Emmendingen

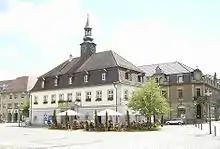
The main square of Emmendingen and the old town hall. This building is now used as the German Diary Archive.

Emmendingen does not have a direct connection to the motorway. The nearest slip road is in Teningen to Federal Motorway 5 which runs to Karlsruhe and to Basel. The Bundesstraße 3 (Offenburg-Freiburg im Breisgau) runs through the city. Emmendingen lies on the Baden Main Line between Mannheim and Basel. Regional-Express trains to Basel and Offenburg run every hour. In addition to the station, there are bus stops in districts of Kollmarsreute and Mundingen (part of Teningen-Mundingen). Within the city there are six bus lines (1 to Bürkle-Bleiche, 2 to Bürkle-Bleiche, 3 to the lower city, 5 to Windenreute and Maleck, 6 to Mundingen and 9 to the industrial estate Über der Elz) and two dial-a-taxi lines (4 to the district hospital and 10 to Kastelburg). A Teningen city bus line (8) connects Teningen (as well as Nimburg and Bottingen in Teningen depending on the time of day) to the central station in Emmendingen. The city belongs to the Regio-Verkehrsverbund Freiburg. From the Zentralen Omnibusbahnhof (ZOB, Central Bus Station) at the train station, regional buses go to Freiburg, Herbolzheim, Kenzingen, Heimbach, Waldkirch, Denzlingen, Vörstetten, Reute, Bahlingen, Riegel, Sasbach and Freiamt.